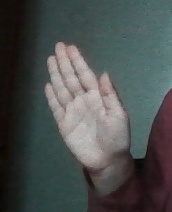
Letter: seen